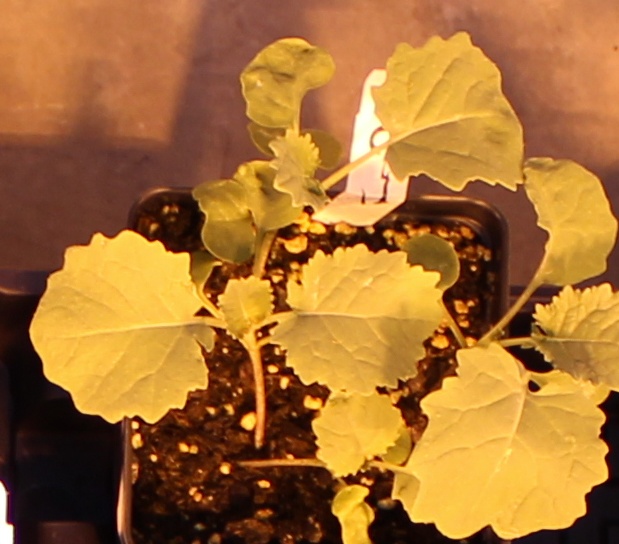
Label: Canola